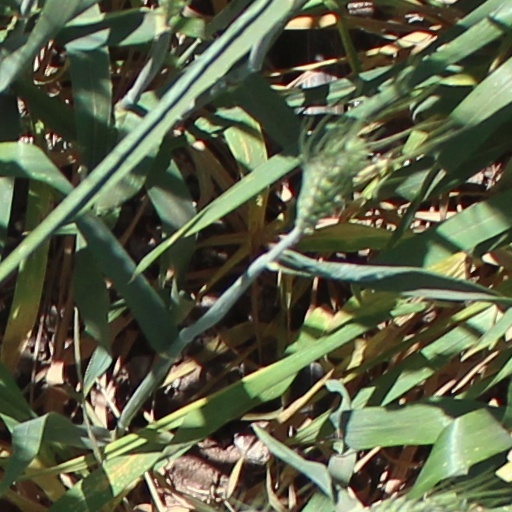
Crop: wheat